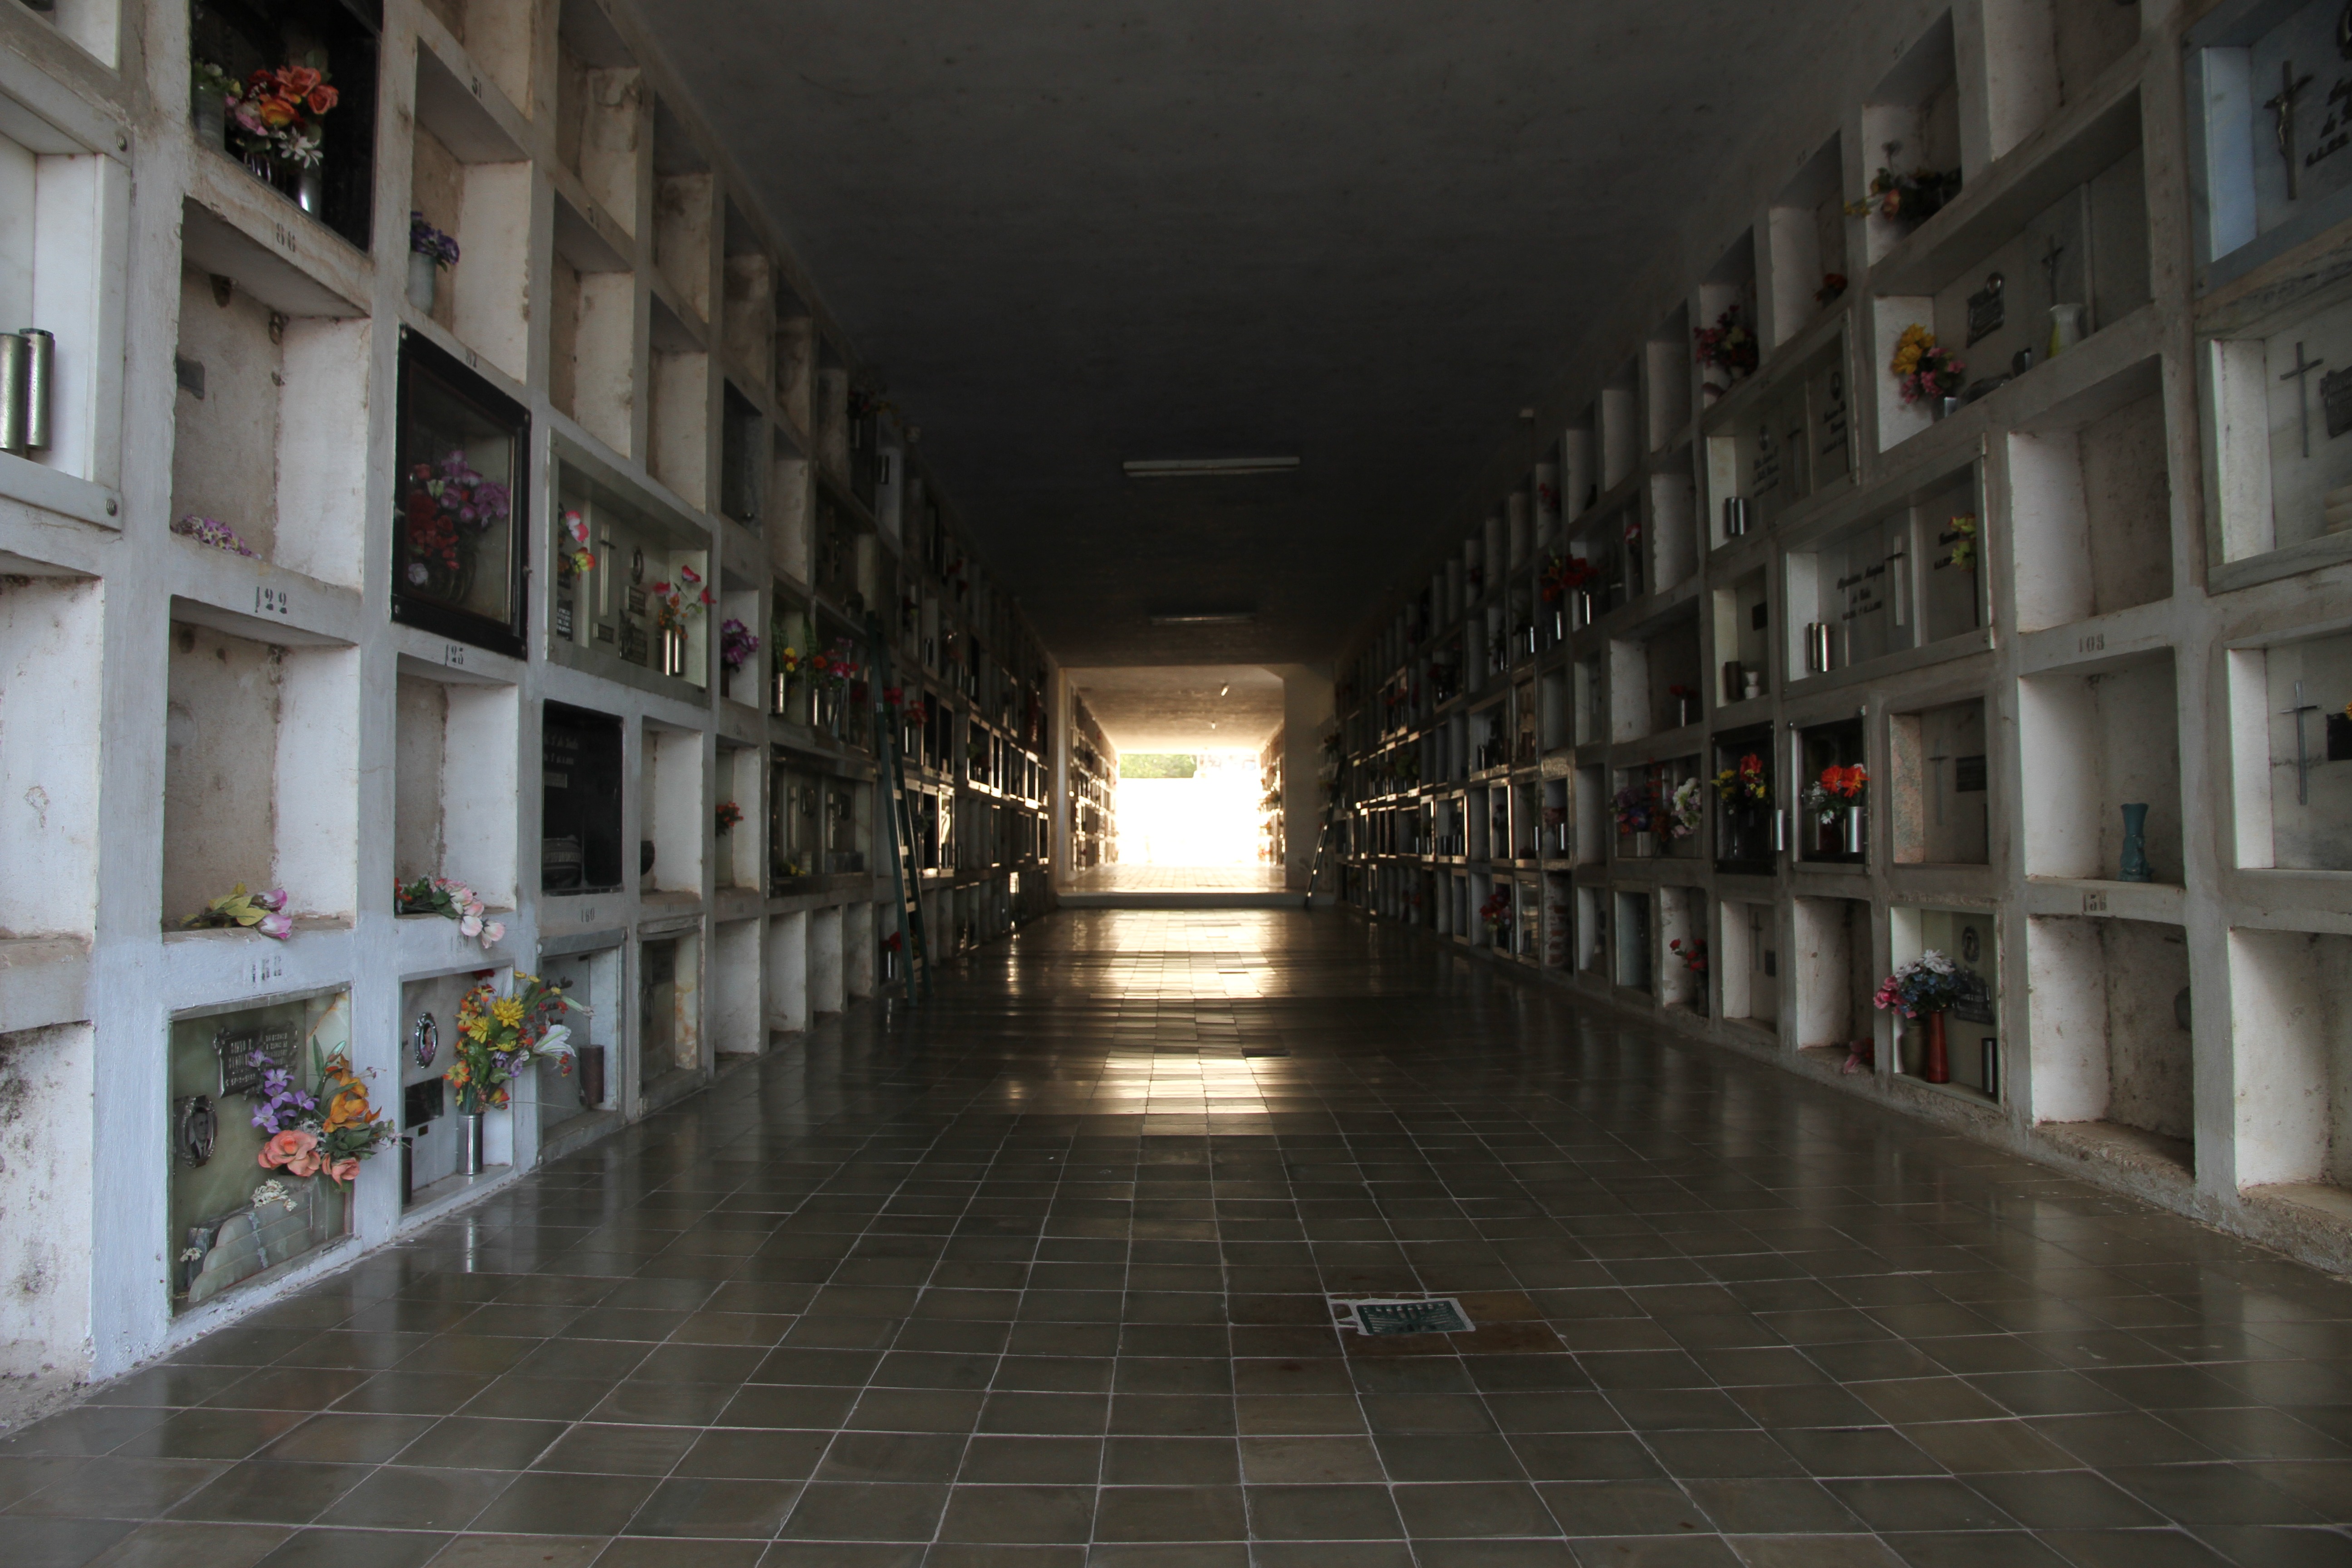
architecture, building, hall, cemetery, interior design, tourist attraction, tablets, urban area